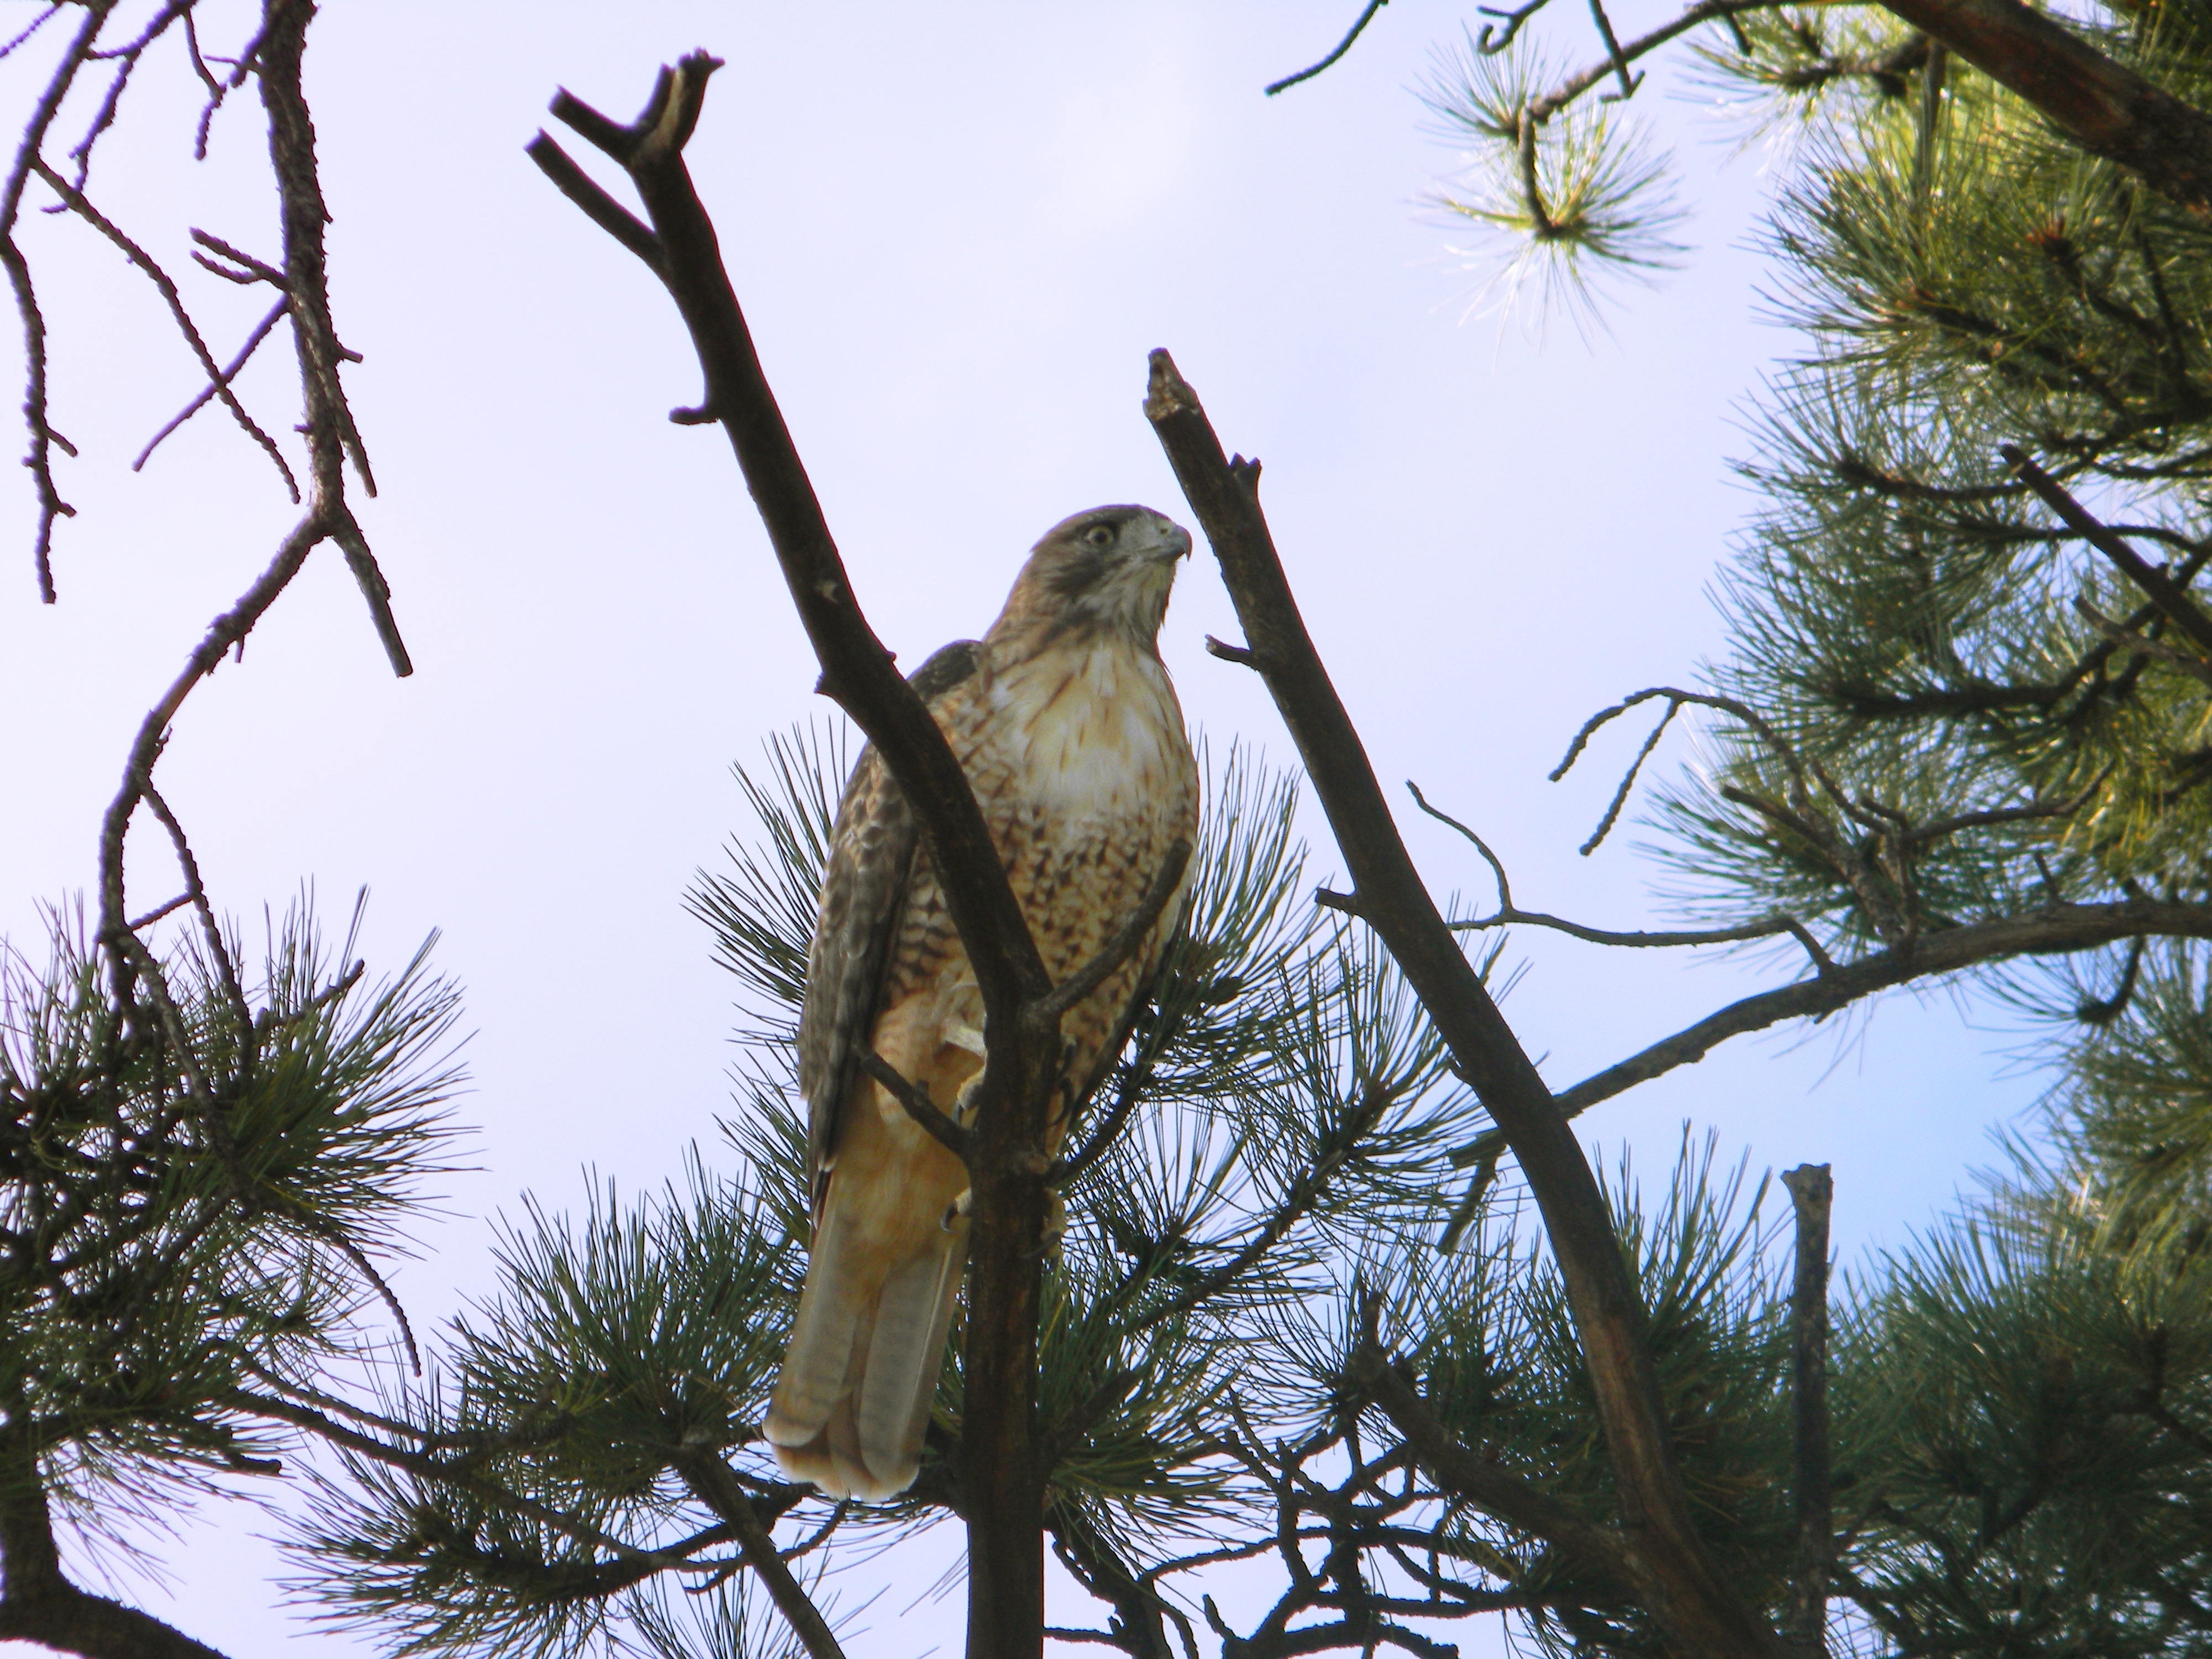
tree, branch, bird, wildlife, fauna, perching bird